Toothed whale

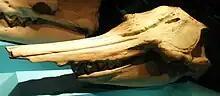
Fossil of "Squalodon"

Toothed whales, as well as baleen whales, are descendants of land-dwelling mammals of the artiodactyl order (even-toed ungulates). They are closely related to the hippopotamus, sharing a common ancestor that lived around 54 million years ago (mya).